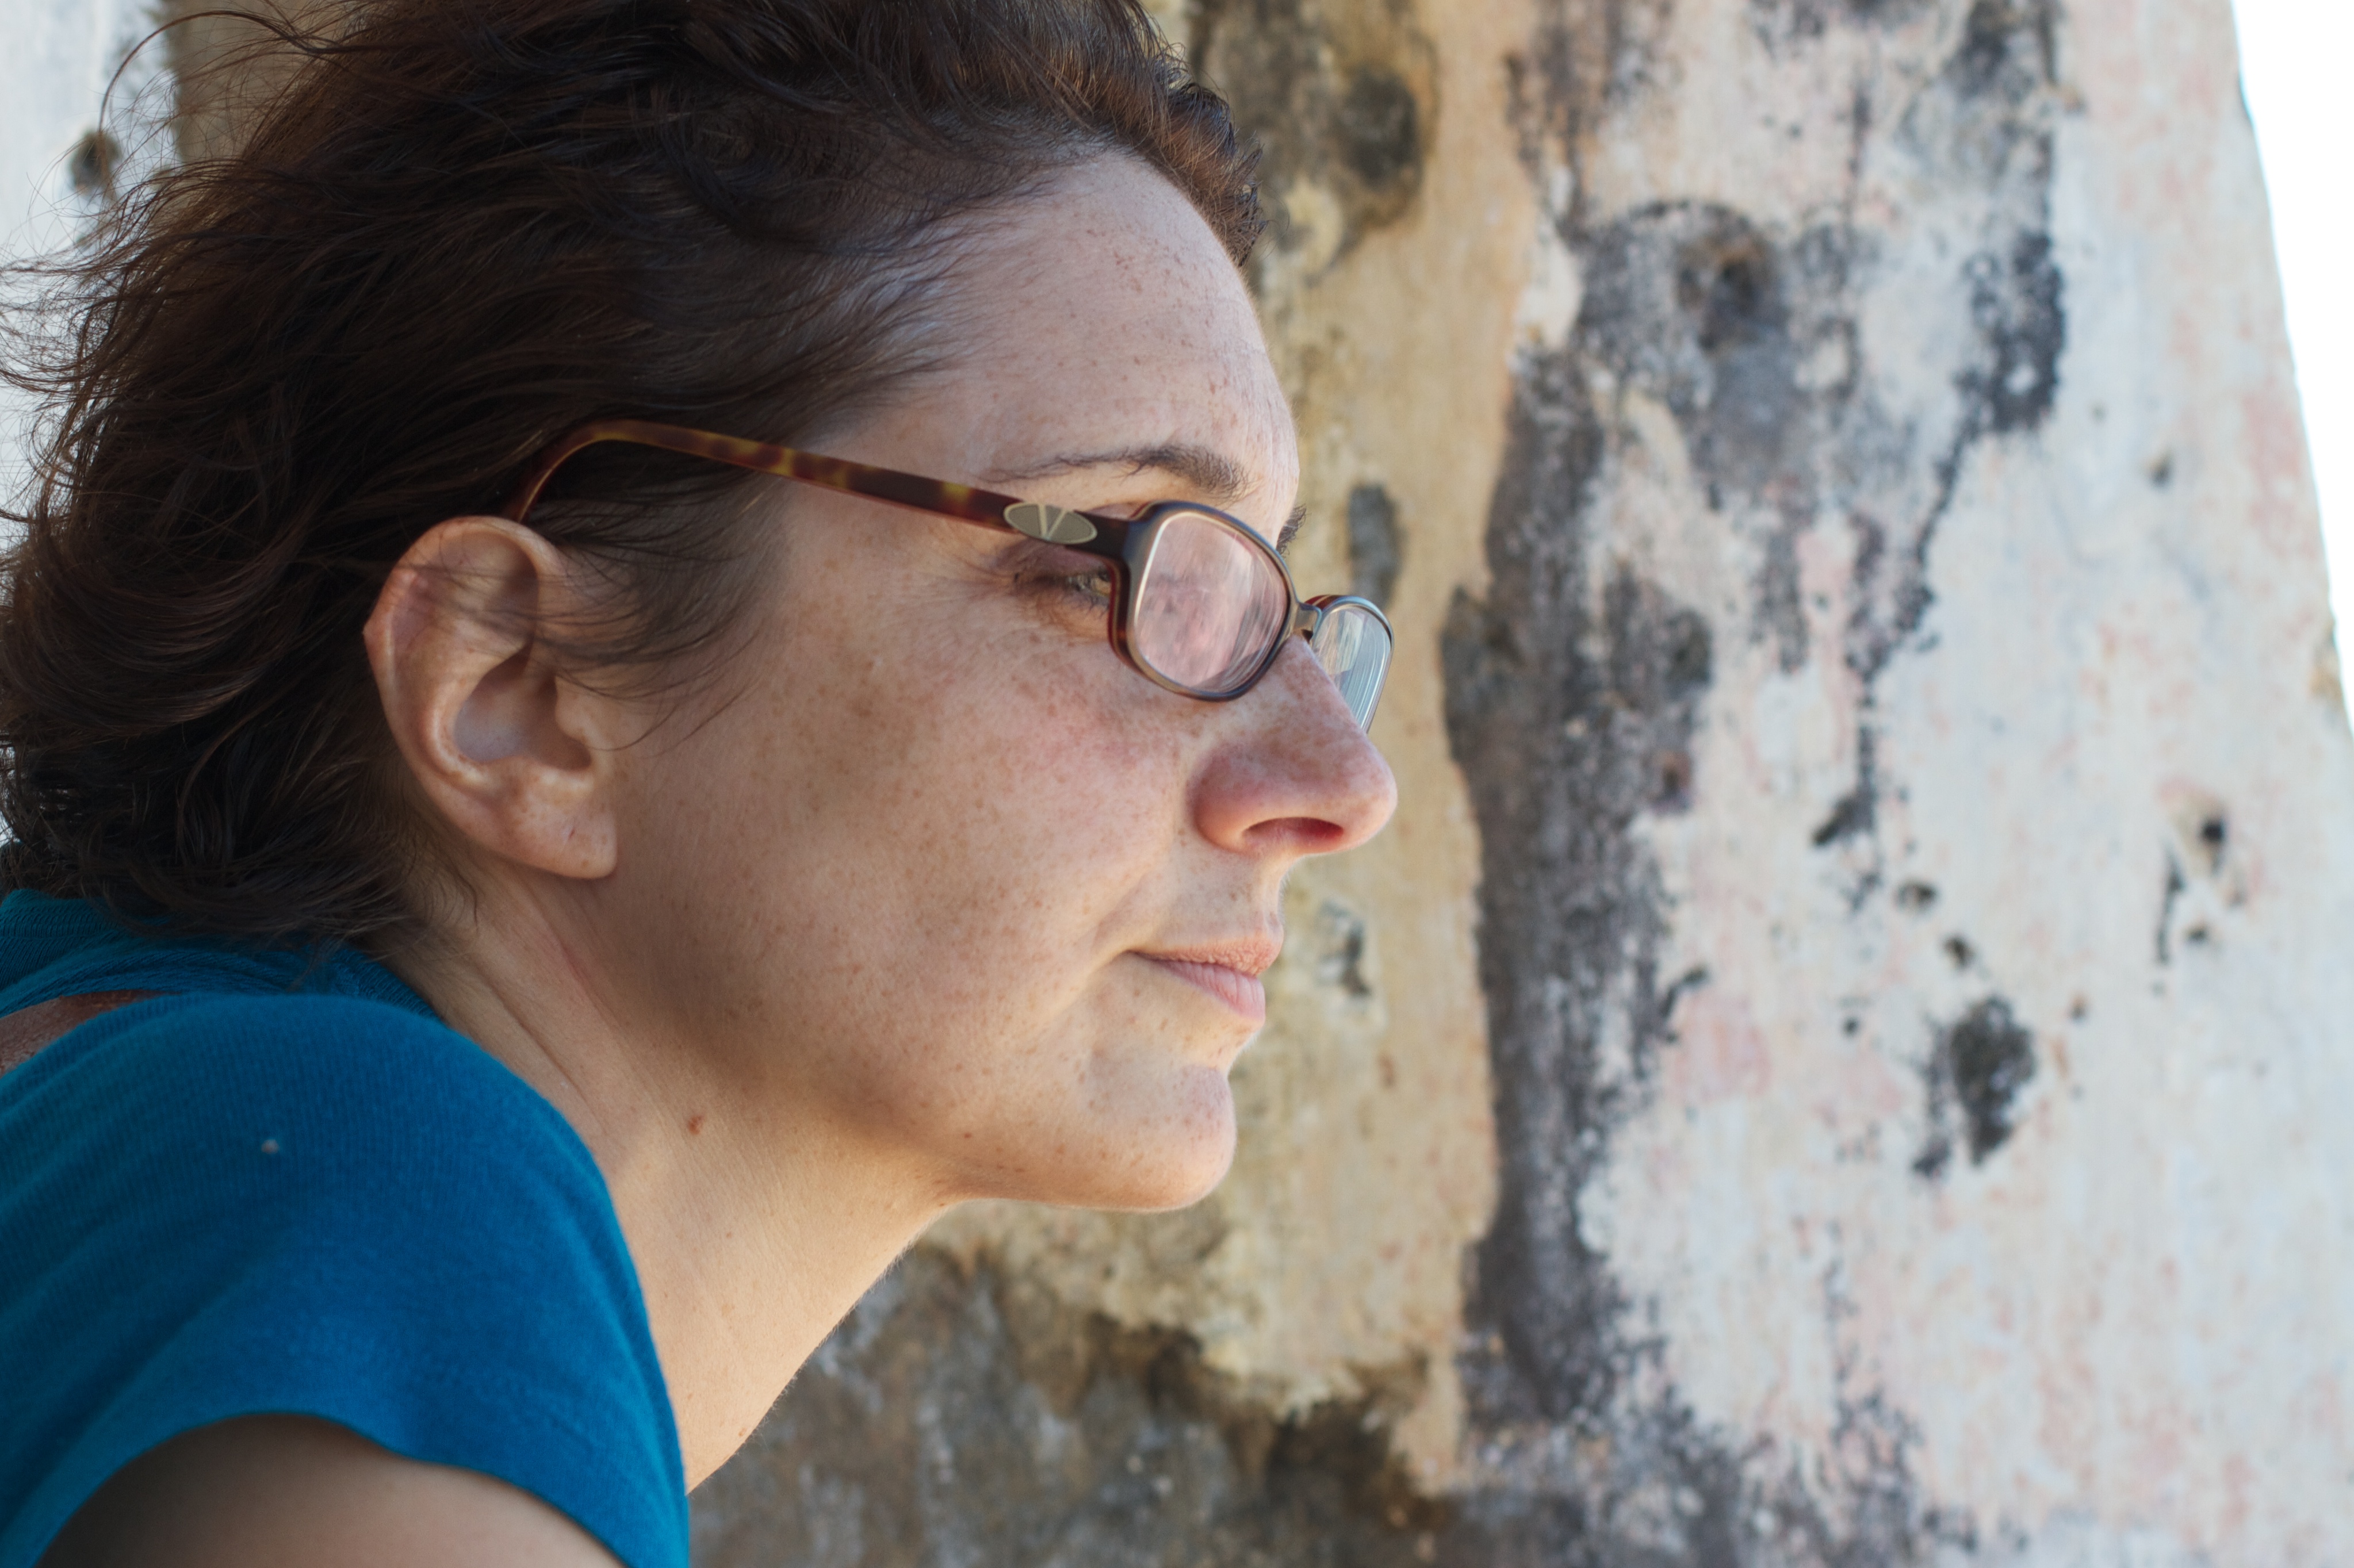
man, person, male, portrait, color, blue, face, eye, glasses, head